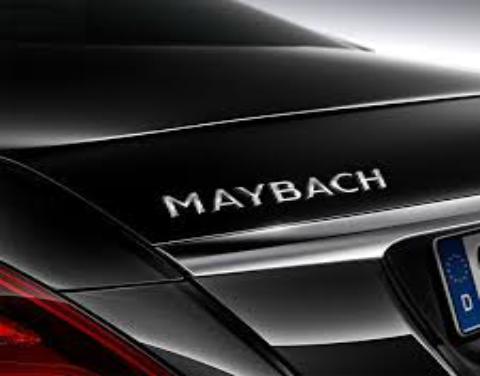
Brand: maybach-1
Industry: Transportation